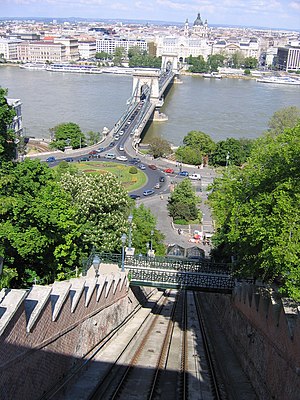
Budavári Sikló
Et kig ned langs banen med Kædebroen i baggrunden.
Budavári Sikló er en kabelbane på Buda-siden i Budapest, Ungarn. Den forbinder Adam Clark-pladsen ved Kædebroen over Donau med kongeslottet højere oppe.